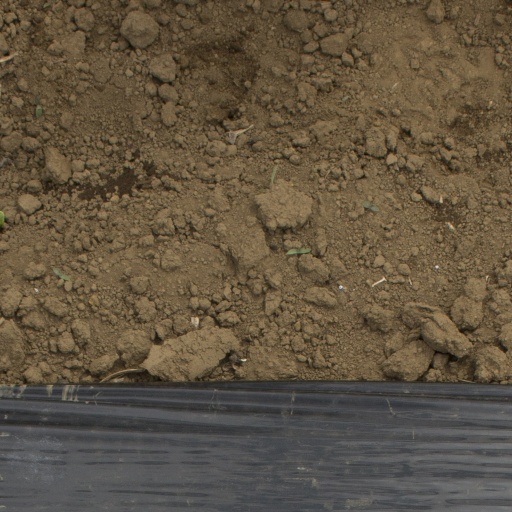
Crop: Jerusalem artichoke